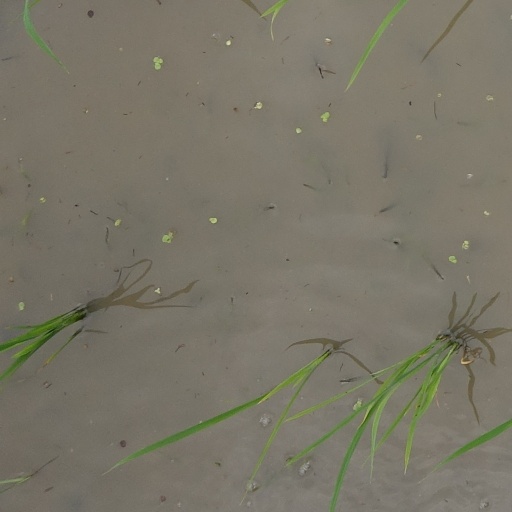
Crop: rice